Culture of Leeds

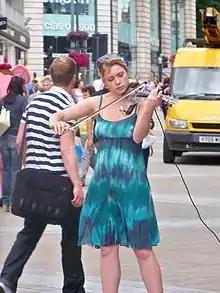
A busker on Briggate

Leeds is home to Opera North, Northern Ballet and The Northern School of Contemporary Dance (NSCD).